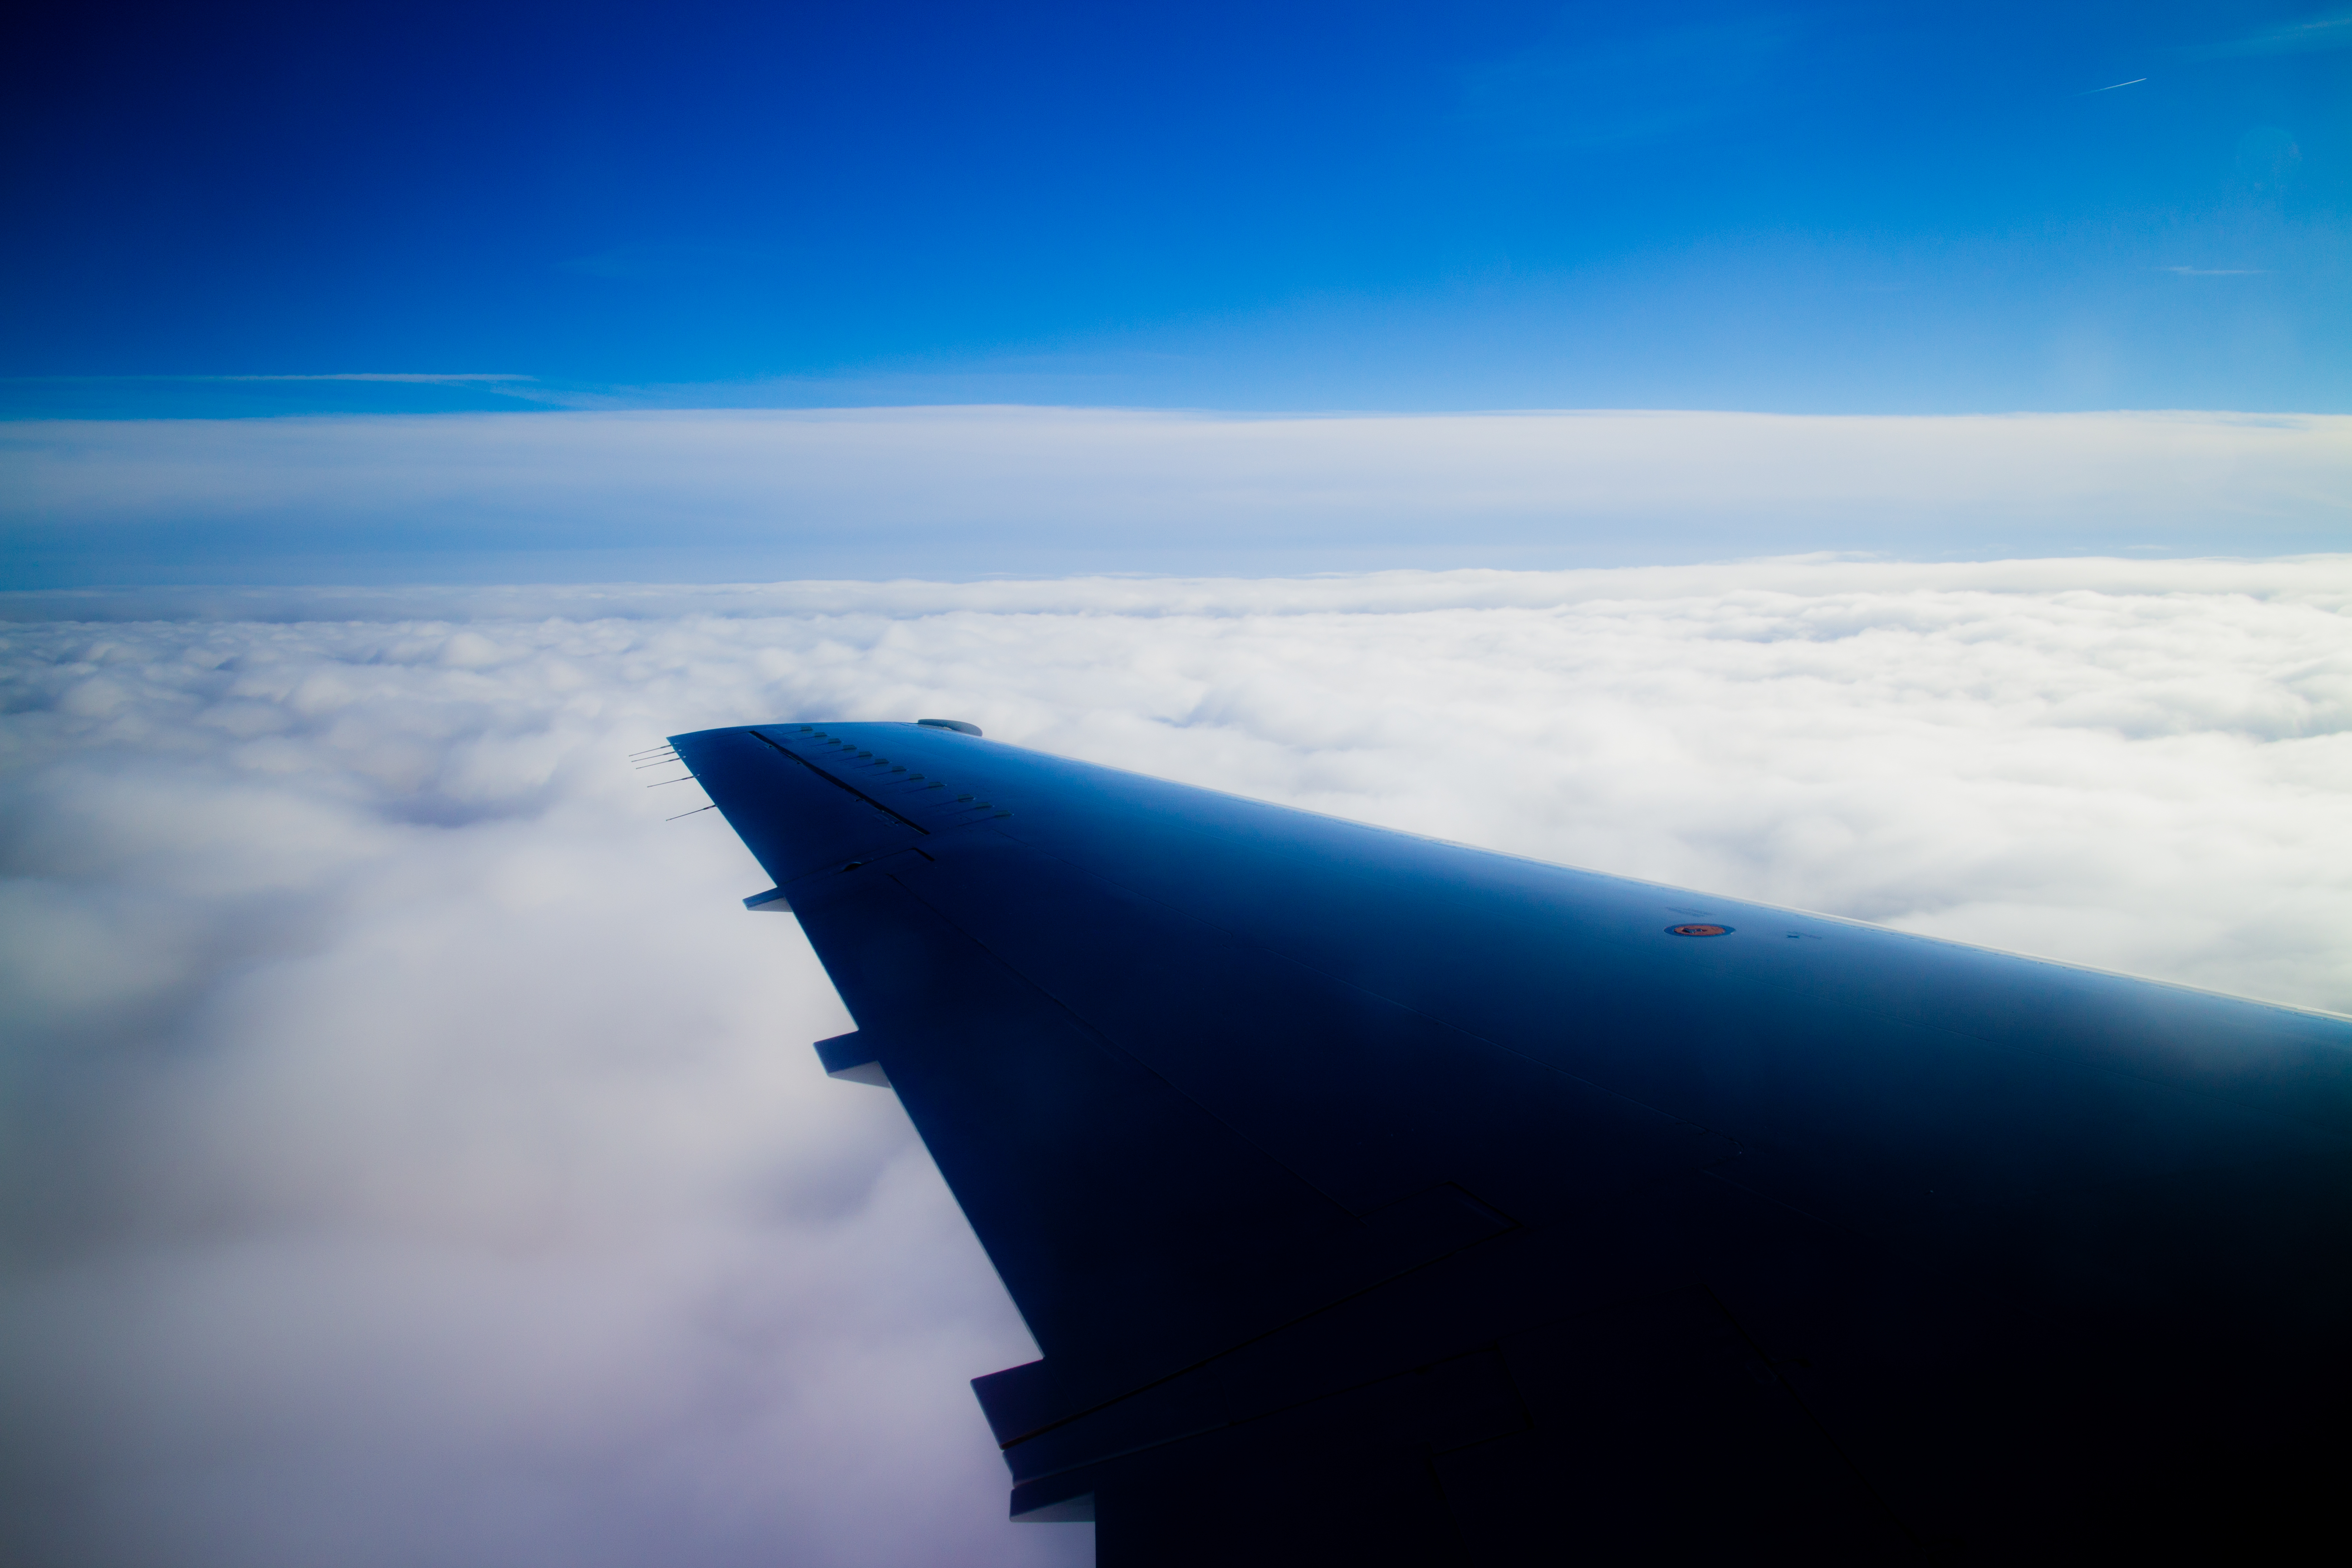
sea, ocean, horizon, wing, cloud, sky, sunlight, atmosphere, airplane, aircraft, france, reflection, vehicle, airline, aviation, flight, canon, blue, nederland, eosm, netherlands, 22mm, mer, airliner, cotton, coton, embraer, 145, erj, air travel, atmosphere of earth